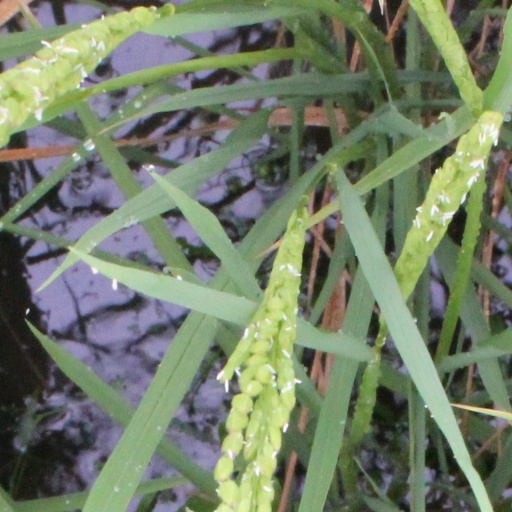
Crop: rice